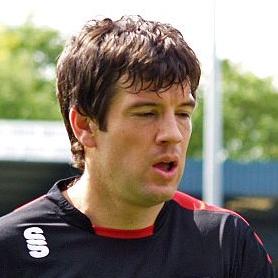
Age: 30